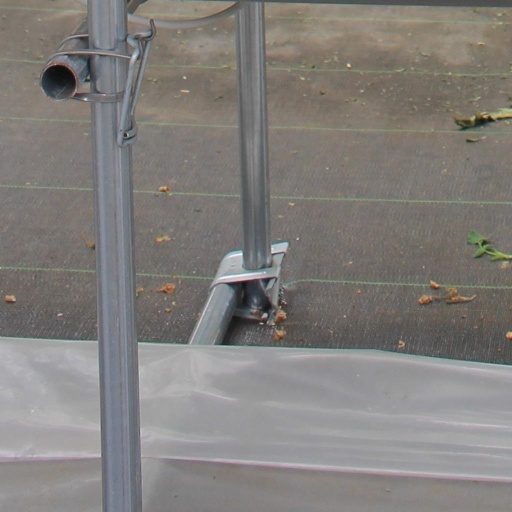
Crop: tomato